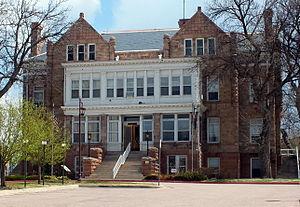
Colorado School for the Deaf and Blind, dont le nom est couramment abrégé en CSDB, est une école pour sourds, située à Colorado Springs, en Colorado, aux États-Unis. Elle a été fondée en 1874.